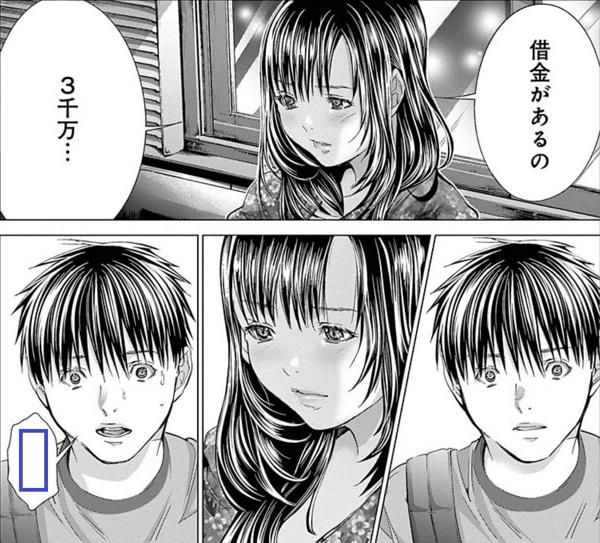
回答: ここのお会計...割り勘だよね?